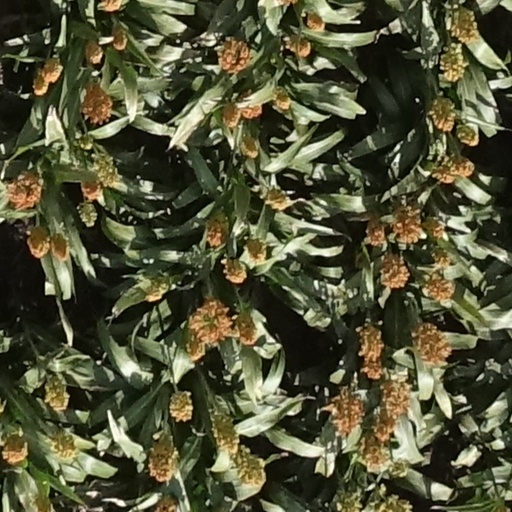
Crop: sorghum